USS Ramage

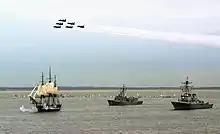
USS "Ramage" (right) along with (center) and USS "Constitution" (left)

On 24 May 1999, as a member of the Battle Group, "Ramage" departed on her second deployment to the Mediterranean and Arabian Seas, MED/MEF 2–99. While deployed overseas, "Ramage" visited eight countries and made 15 port visits. "Ramage" also participated in Operation Allied Force off the coast of Montenegro.